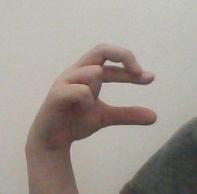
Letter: thal